Ralph Beard

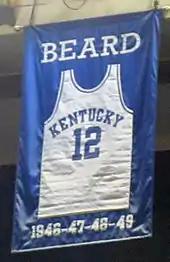
A jersey honoring Beard hangs in Rupp Arena.

Taken in the second round of the 1949 NBA draft, Beard played two seasons with the Indianapolis Olympians and averaged 15.9 points and 4.4 assists per game.